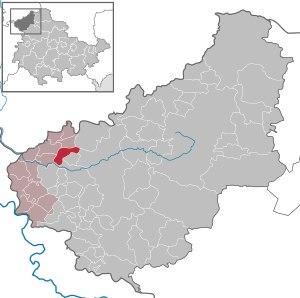
Burgwalde est une commune allemande située dans l'arrondissement d'Eichsfeld en Thuringe.